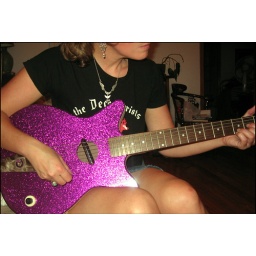
New guitar arrived today...a vintage Danelectro convertible in purple metalflake.